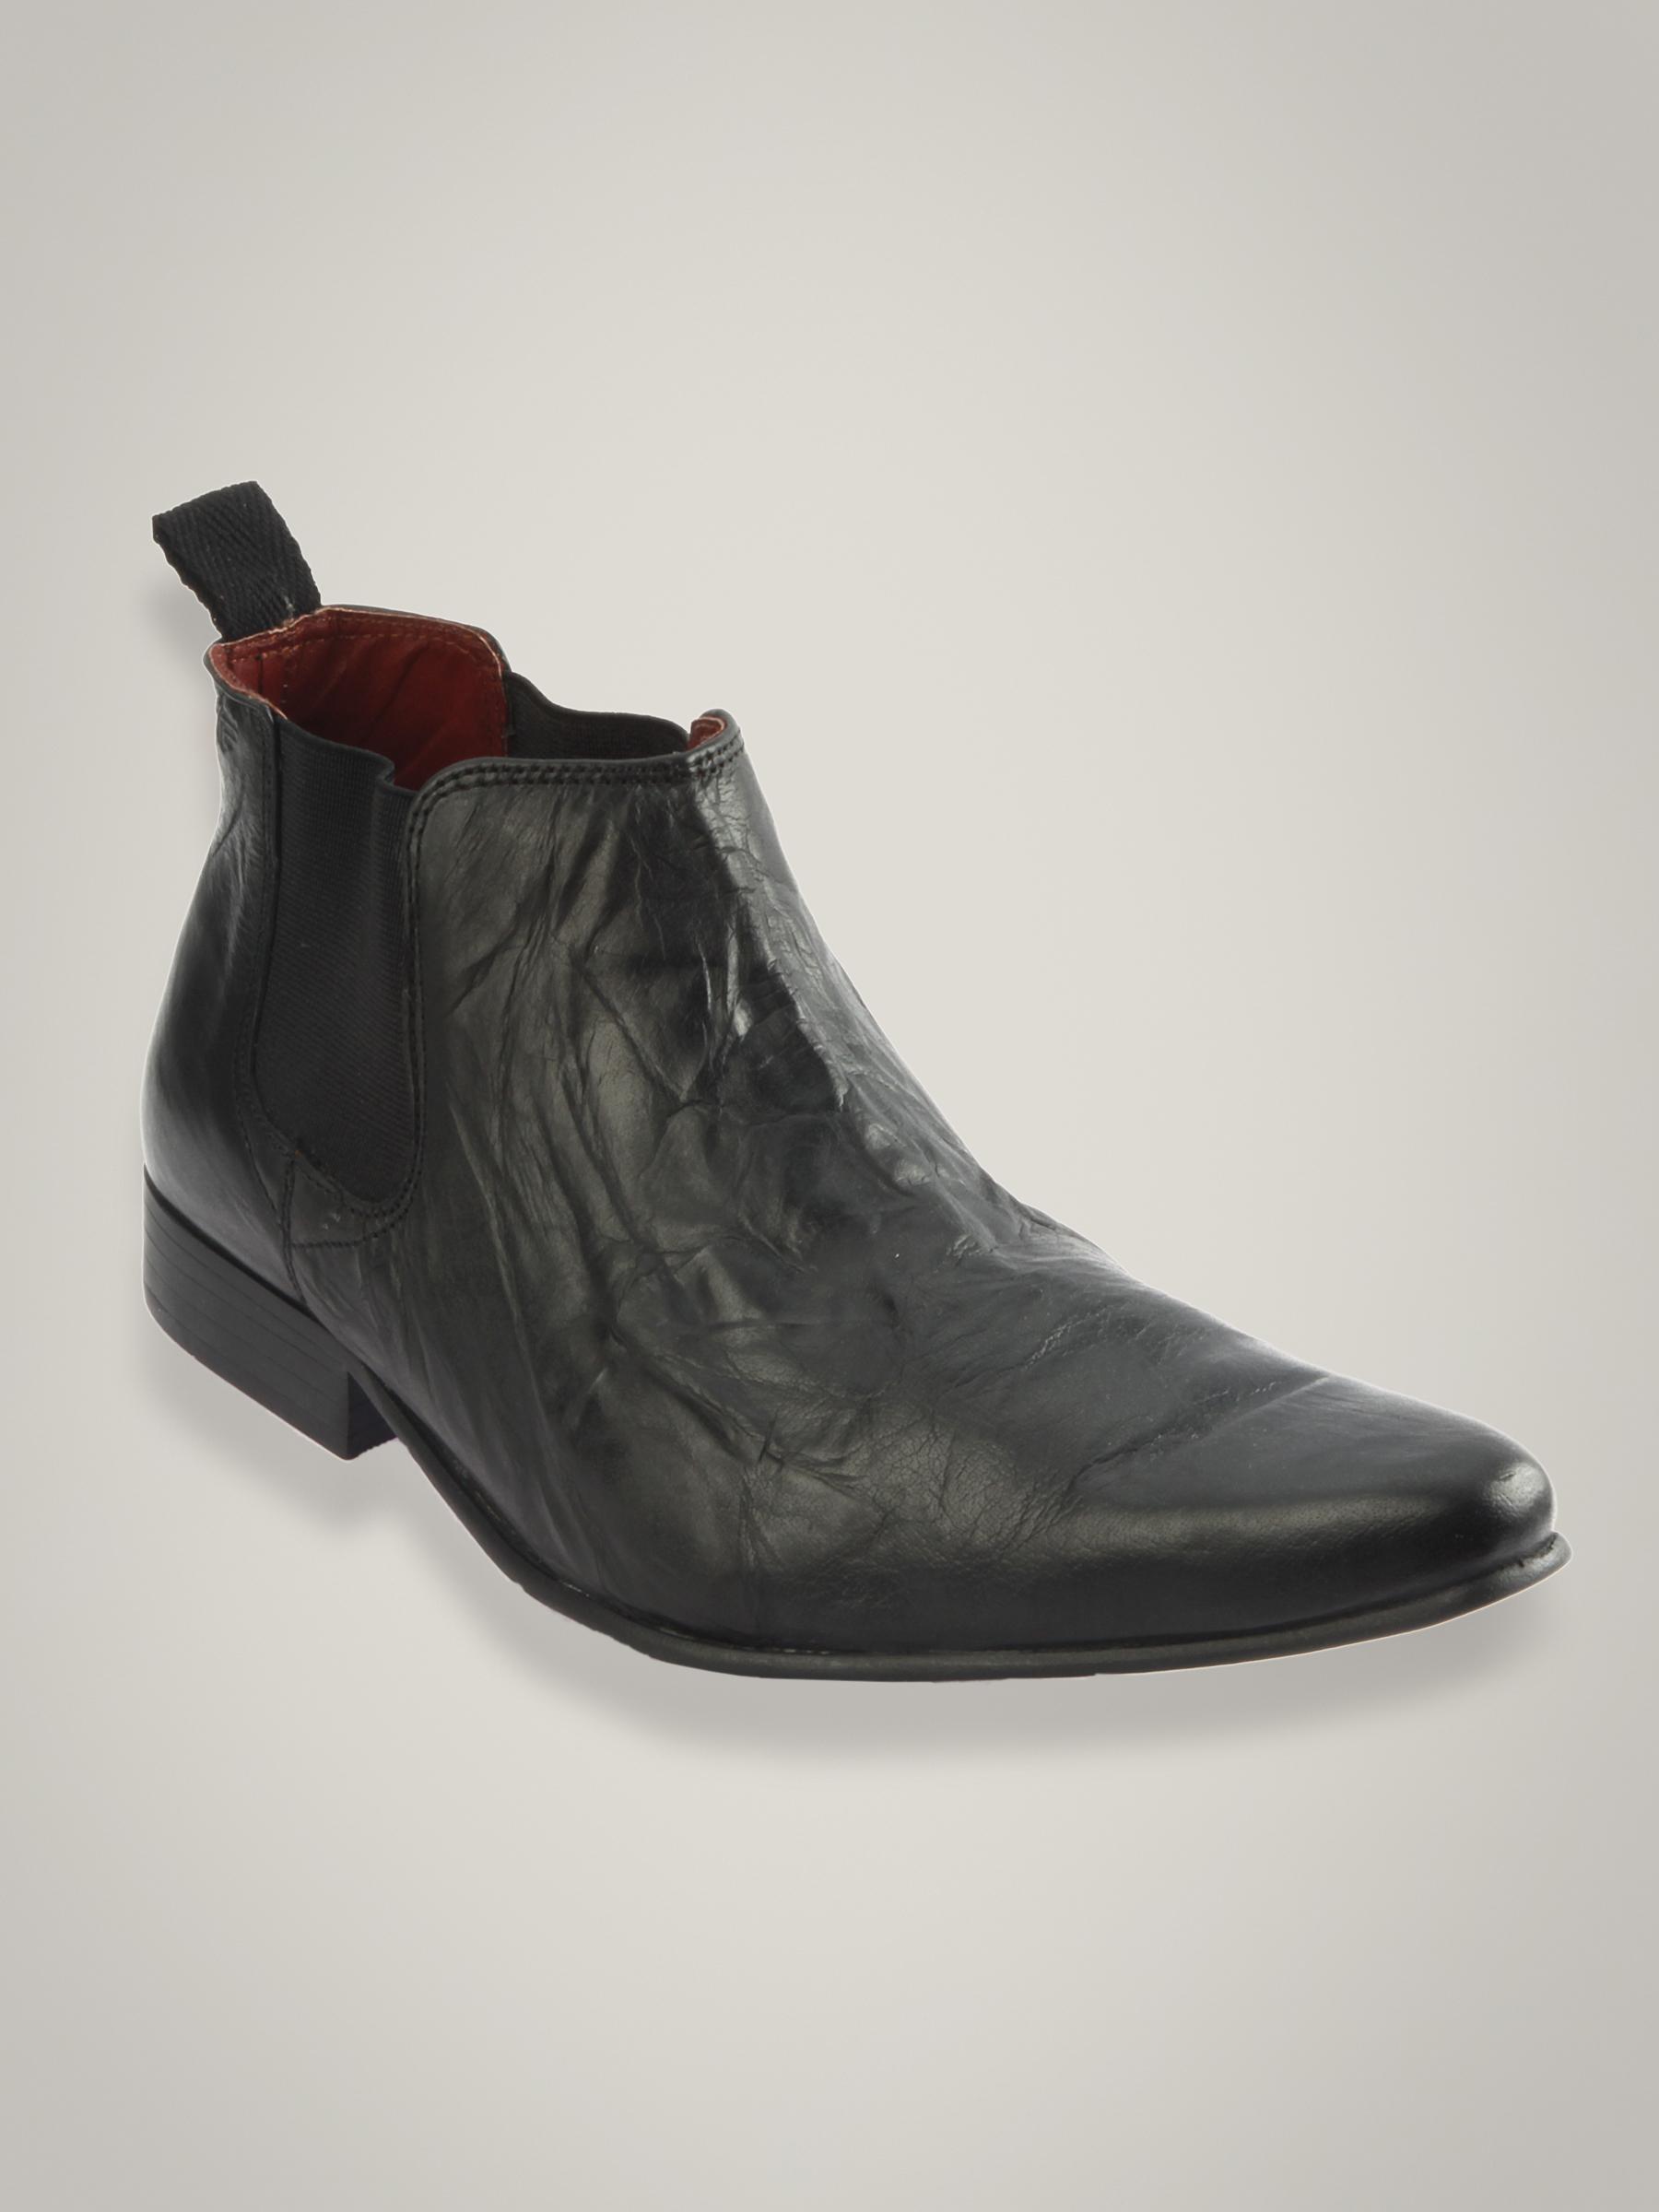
Red Tape Men's Casual Black Shoe
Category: Footwear / Shoes / Casual Shoes
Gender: Men
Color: Black
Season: Winter 2018
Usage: Casual